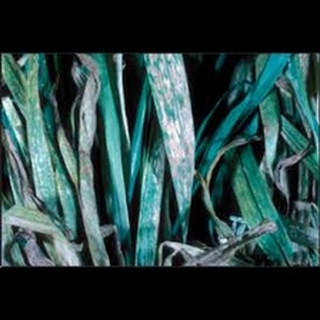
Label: wheat_smut